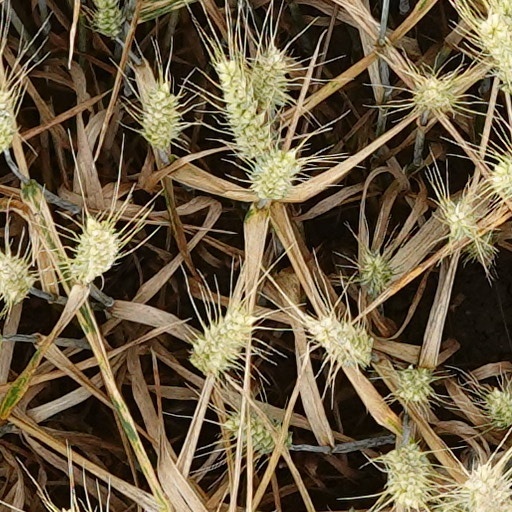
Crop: wheat